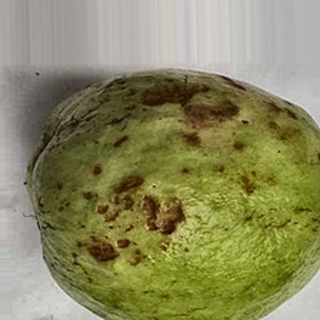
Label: guava_anthracnose